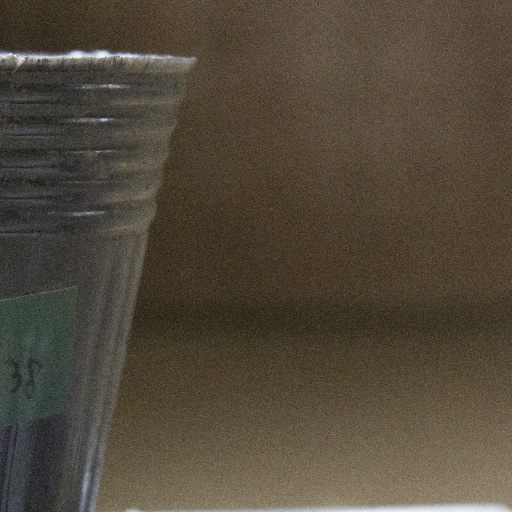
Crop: soybean